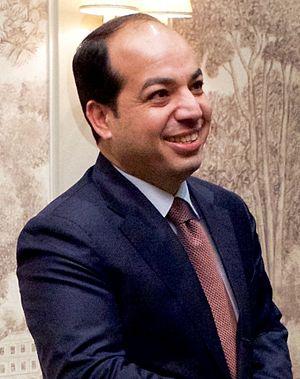
Cette page recense les chefs du gouvernement libyen depuis 1951. Le titre du chef du gouvernement a évolué ainsi :
Ahmed Miitig ou Maïtik, né en 1972 à Misrata, est un homme d'affaires et homme d'État libyen, Premier ministre du 25 mai au 9 juin 2014.